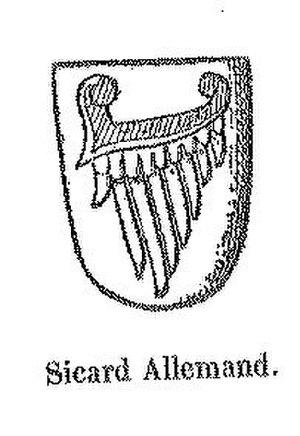
Sicard Alaman, vers 1210 - 10 juin 1275) est un chevalier languedocien. Il est successivement gérant des domaines du Comte de Toulouse Raymond VII, Régent du Comté de Toulouse de septembre 1249 à la majorité de la Comtesse Jeanne et durant son départ à la huitième croisade.
La famille Alaman est une famille médiévale du comté de Toulouse, qui a connu son apogée au cours du XIIIᵉ siècle, avant de s'éteindre au XIVᵉ siècle.
Jean Germain Demay, connu aussi plus simplement sous le nom de Germain Demay, est un archiviste et sigillographe français né à Aiguillon le 15 janvier 1819 et mort à Paris le 4 octobre 1886.